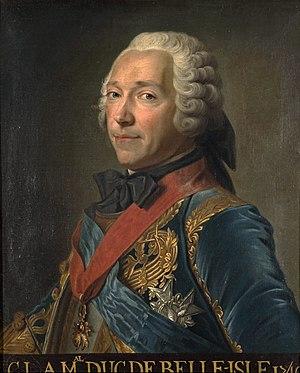
Louis Charles Armand Fouquet de Belle-Isle, dit le « chevalier de Belle-Isle », né à Agde, le 19 septembre 1693 et mort le 19 juillet 1747 à la bataille d'Assietta, est un militaire et diplomate français du XVIIIᵉ siècle.